St Peter ad Vincula, South Newington

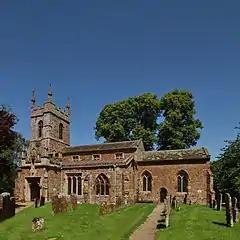

The Parish Church of Saint Peter ad Vincula, South Newington is the Church of England parish church of South Newington, a village about southwest of Banbury in Oxfordshire. The church is one of only 15 in England dedicated to St Peter ad Vincula ("St Peter in Chains"), after the basilica of San Pietro in Vincoli in Rome.